Richard E. Lawyer

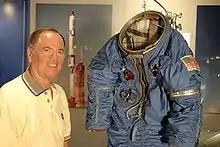
Robert Crippen examines Dick Lawyer's MOL spacesuit

In June 2005, security officers examining a long-unused room at the Cape Canaveral Air Force Station Launch Complex 5/6 museum discovered two spacesuits. The suits were not the usual NASA white but were instead a pale blue color used by the short-lived U.S. Air Force space program. The first suit was labeled 007, and the second had both a label, 008, and a name, "Lawyer". Investigators determined the second spacesuit was one used by Lawyer who had been assigned to evaluate spacesuits for the MOL program. The story of the recovered spacesuits and the history of the MOL program was presented in the Public Television series NOVA episode called "Astrospies" which aired February 12, 2008. One spacesuit was sent to the Smithsonian Institution's National Air and Space Museum and the other to Florida for exhibition at the U.S. Astronaut Hall of Fame.